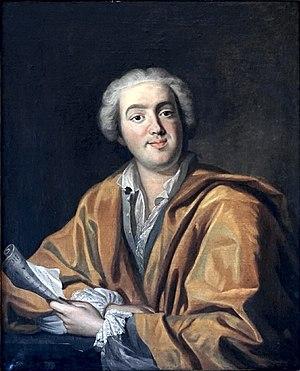
Le cours Mirabeau est un des axes principaux du centre-ville d'Aix-en-Provence.